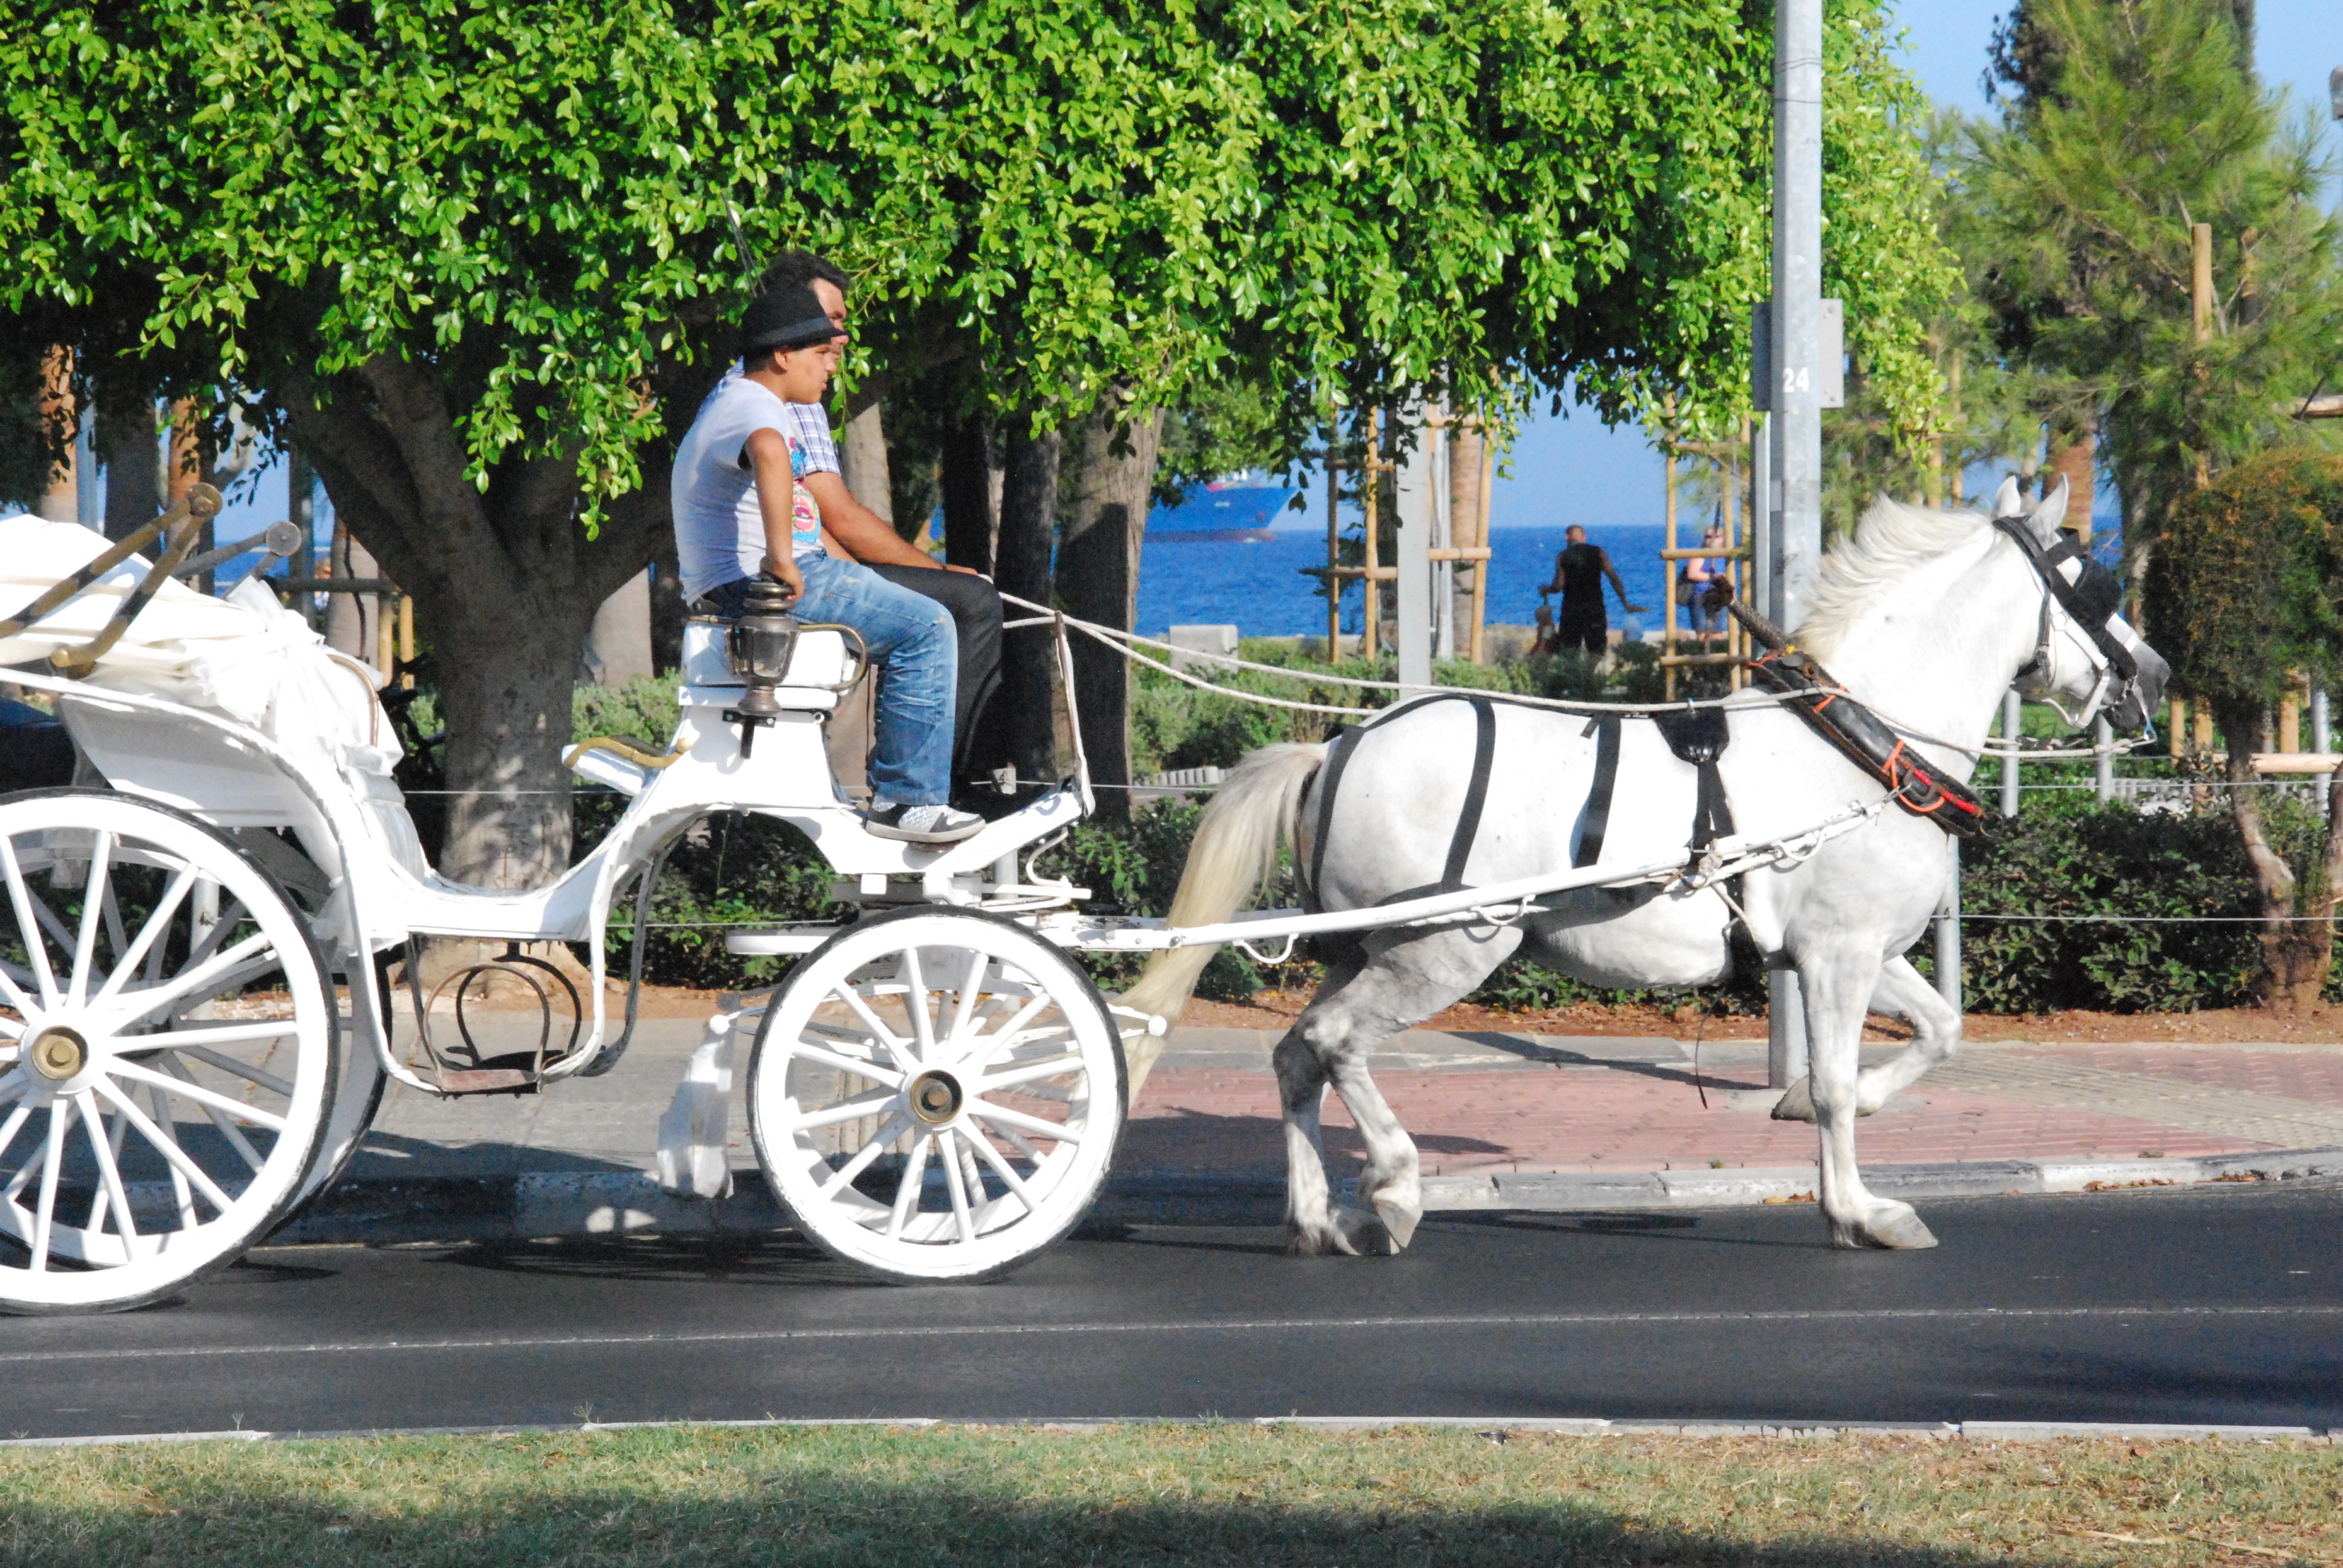
traffic, cart, vehicle, drive, horse, team, carriage, coach, coachman, locomotion, horse drawn carriage, land vehicle, horse harness, horse and buggy